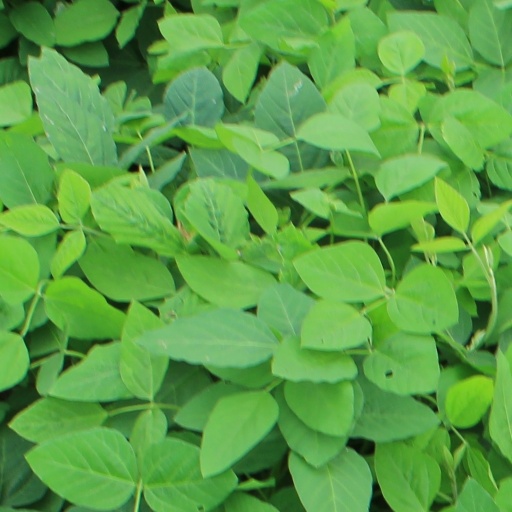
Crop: soybean